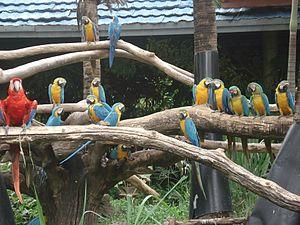
Safari World est un zoo ouvert situé au nord-est de Bangkok, en Thaïlande. Il a ouvert le 17 février 1988. D'une superficie d'environ 500 acres, il se trouve au 99 rue Ramintra, Samwatawantok, Klongsamwa Bangkok. Il est ouvert tous les jours de 9 à 17 heures.